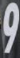
Number: 9